Isbell Field

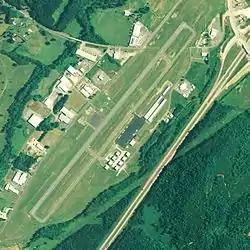
NAIP aerial image, 15 June 2006

Isbell Field is a city-owned public-use airport located two nautical miles (3.7 km) north of the central business district of Fort Payne, a city in DeKalb County, Alabama, United States. According to the FAA's National Plan of Integrated Airport Systems for 2009–2013, it is categorized as a "general aviation" facility.